Union-Endicott High School

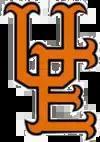
Logo without mascot

Union-Endicott High School opened in 1915. During the summer of 2014, work was done to remove asbestos from the building. The initiative was part of a 7 mil capital project that voters approved in a December 2013 referendum.